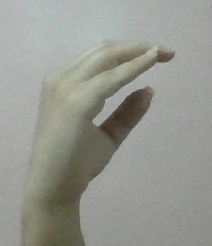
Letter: jeem